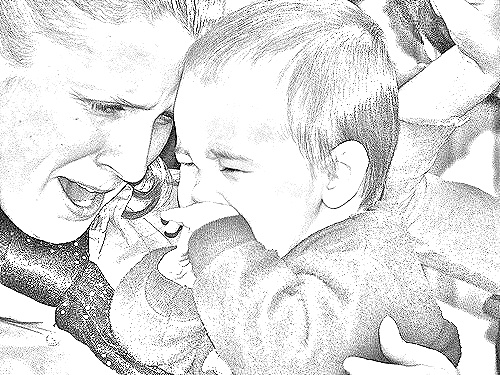
Portrait style: Sketch Portrait